Abdominal obesity

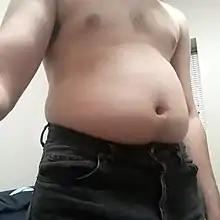
A man with abdominal obesity

While central obesity can be obvious just by looking at the naked body (see the picture), the severity of central obesity is determined by taking waist and hip measurements. The absolute waist circumference in men and in women and the waist–hip ratio (>0.9 for men and >0.85 for women) are both used as measures of central obesity. A differential diagnosis includes distinguishing central obesity from ascites and intestinal bloating. In the cohort of 15,000 people participating in the National Health and Nutrition Examination Survey (NHANES III), waist circumference explained obesity-related health risk better than BMI when metabolic syndrome was taken as an outcome measure and this difference was statistically significant. In other words, excessive waist circumference appears to be more of a risk factor for metabolic syndrome than BMI. Another measure of central obesity which has shown superiority to BMI in predicting cardiovascular disease risk is the Index of Central Obesity (waist-to-height ratio, WHtR), where a ratio of >=0.5 (i.e. a waist circumference at least half of the individual's height) is predictive of increased risk.